List of Australia One Day International cricket records

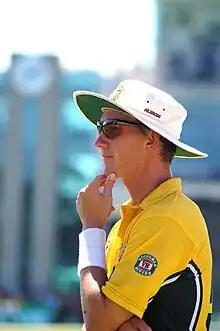
Brett Lee has taken the equal most ODI five-wicket hauls for Australia with nine.

A bowler's bowling average is the total number of runs they have conceded divided by the number of wickets they have taken.